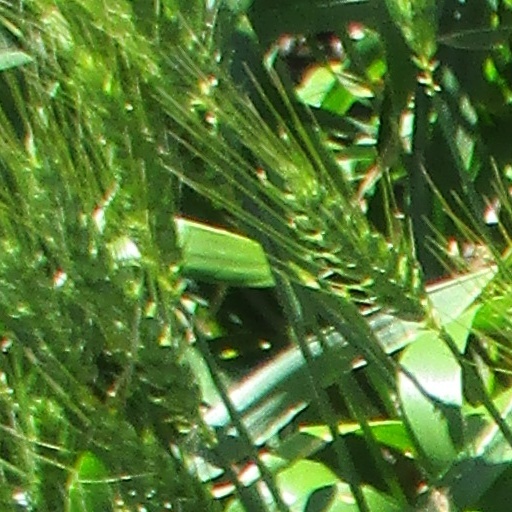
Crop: wheat